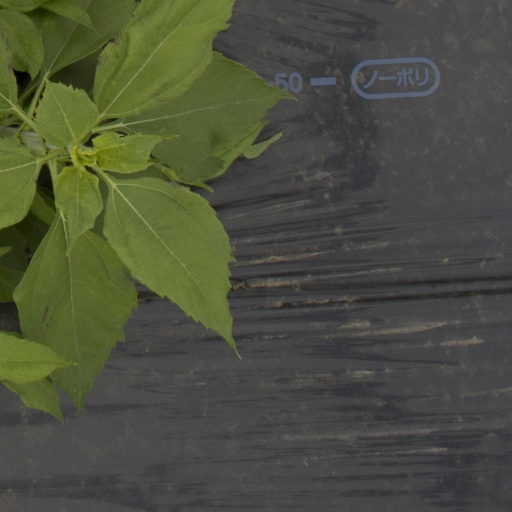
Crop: Jerusalem artichoke